Loving WR-1 Love

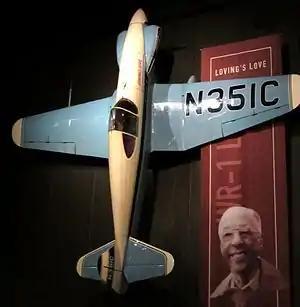
The WR-1 on display

The Loving/Wayne WR-1 Love is a single seat, midget racer built in the 1950s.